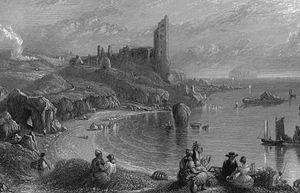
Cette liste recense les principaux châteaux du council area du South Ayrshire en Écosse.